Günther Deicke

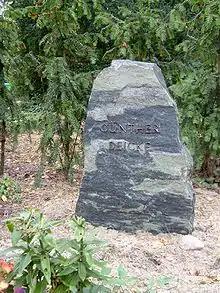

Born in Hildburghausen, in 1940 Deicke joined the NSDAP. Under the Nazi regime he was Hitler Youth Führer. From 1941 to 1945, he was deployed as a sailor in World War II.